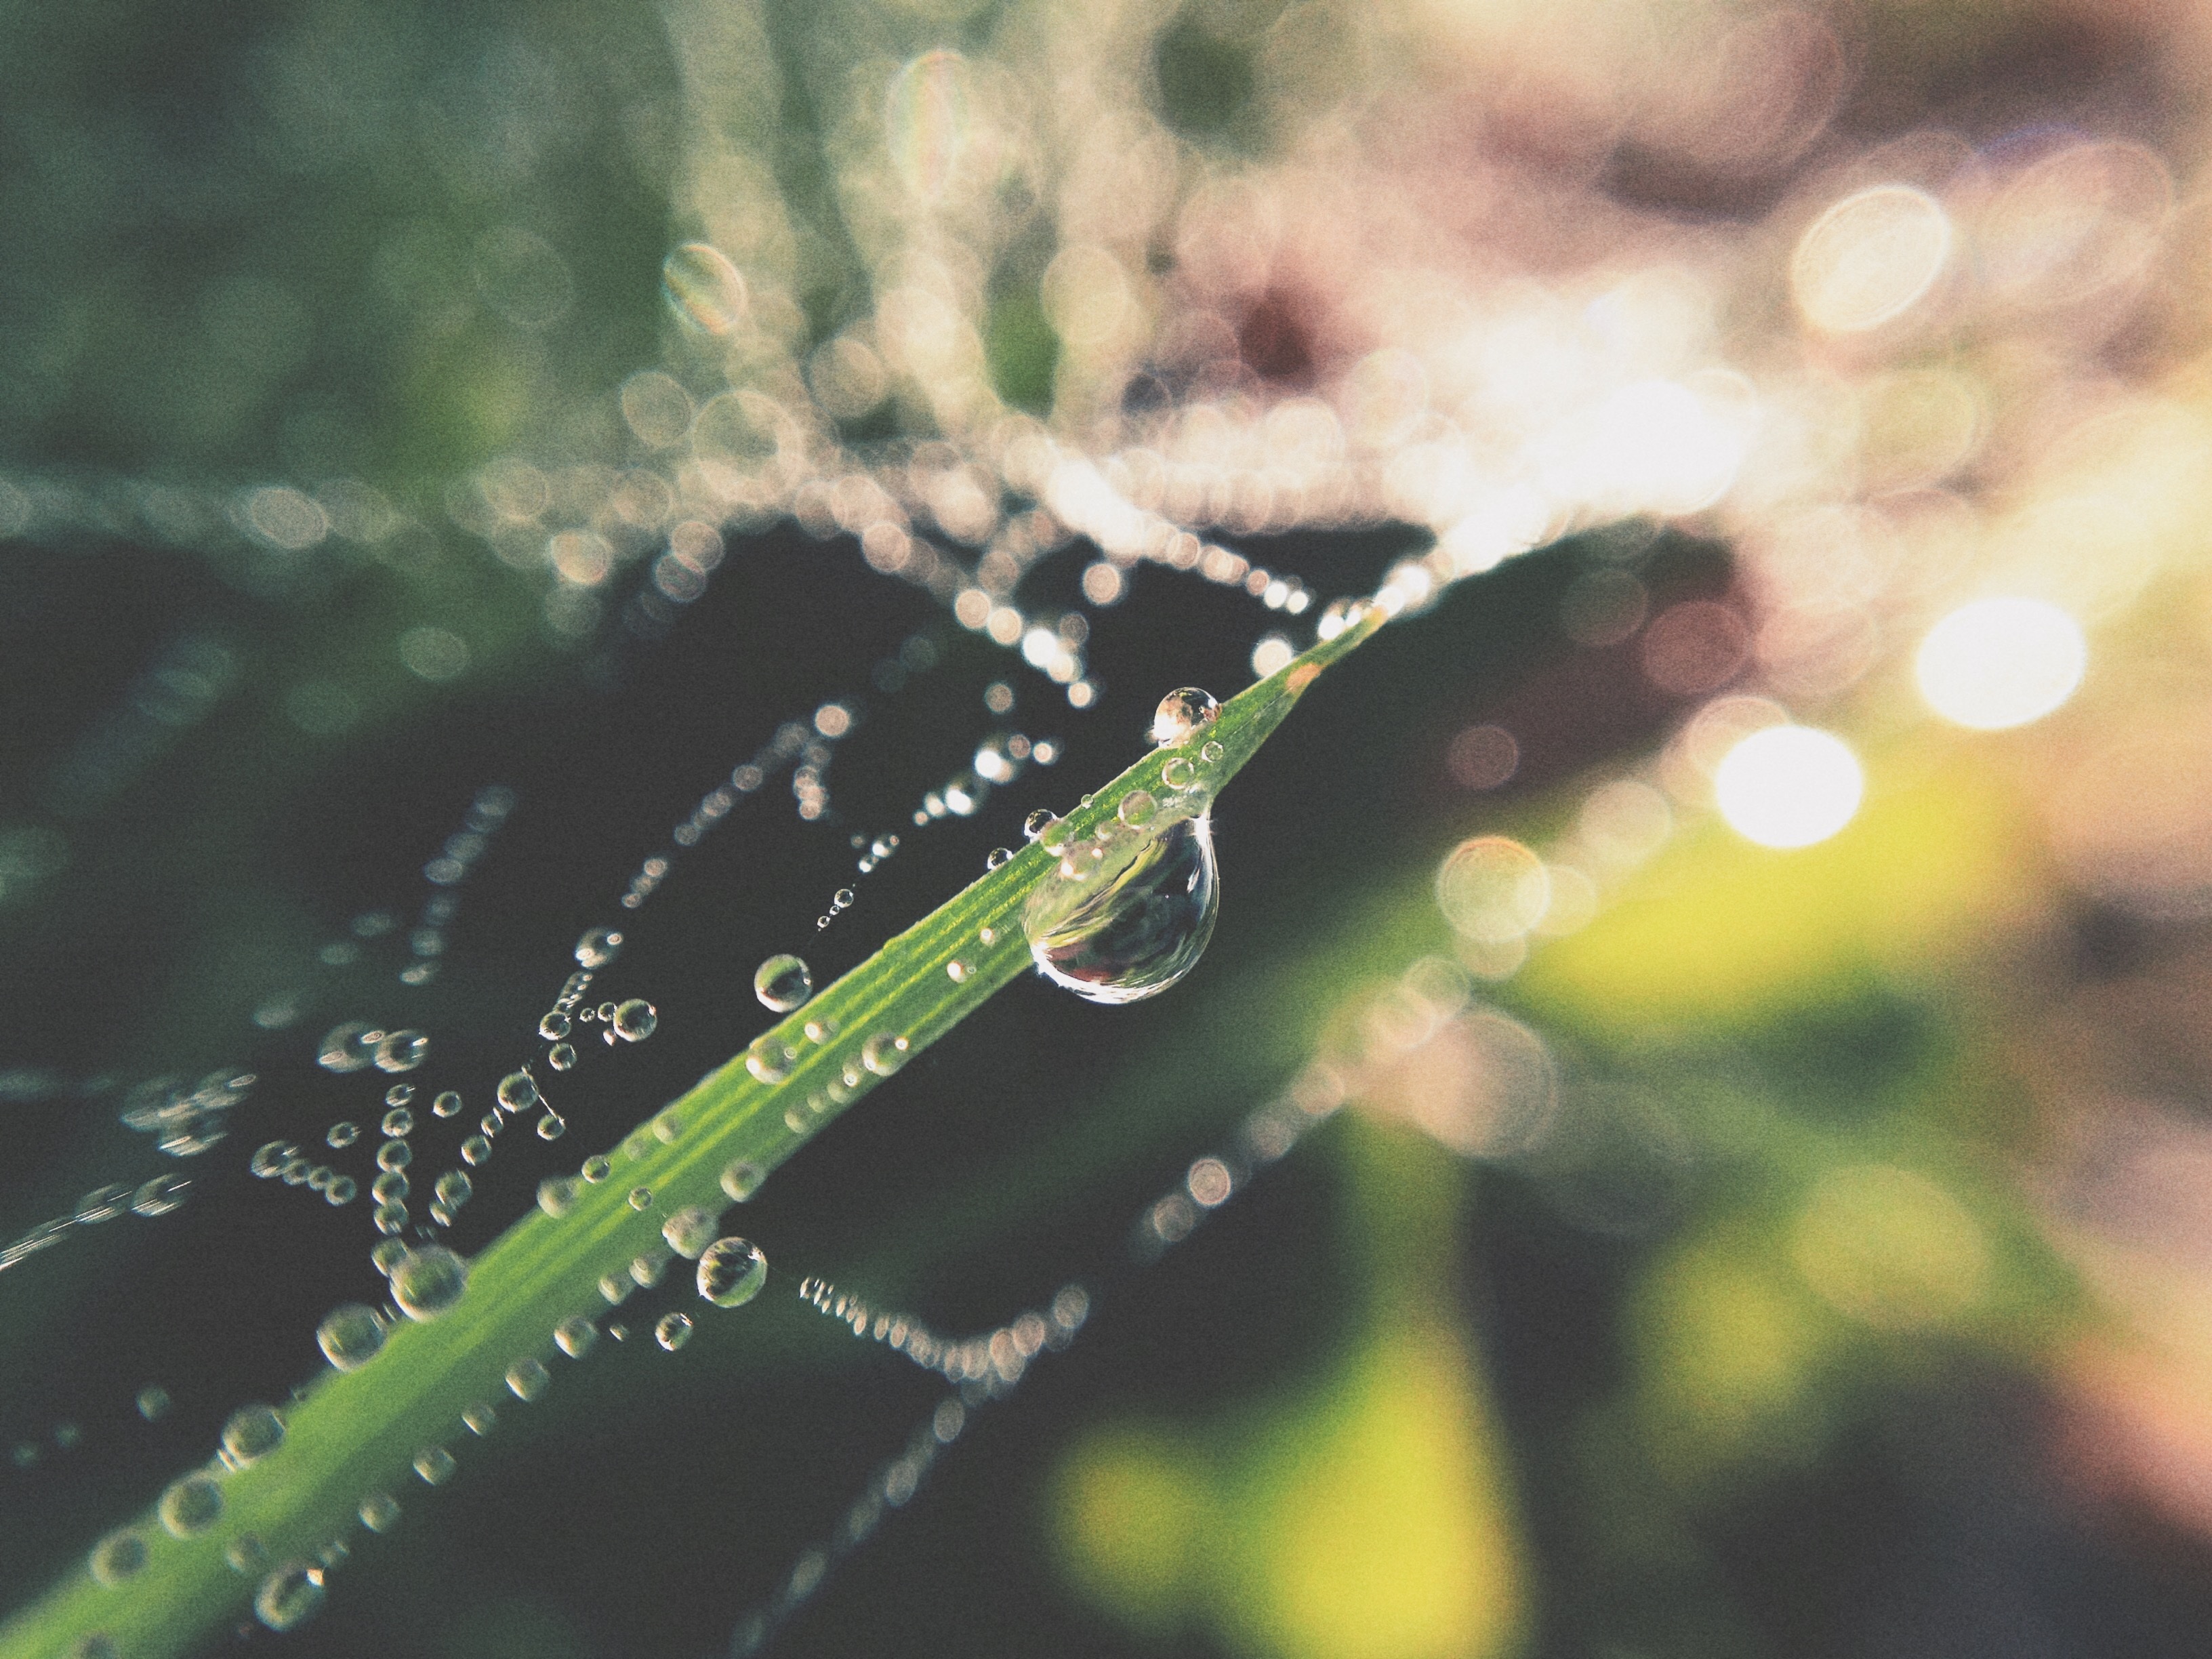
water, nature, grass, branch, drop, dew, photography, sunlight, leaf, flower, green, reflection, close up, moisture, macro photography, plant stem